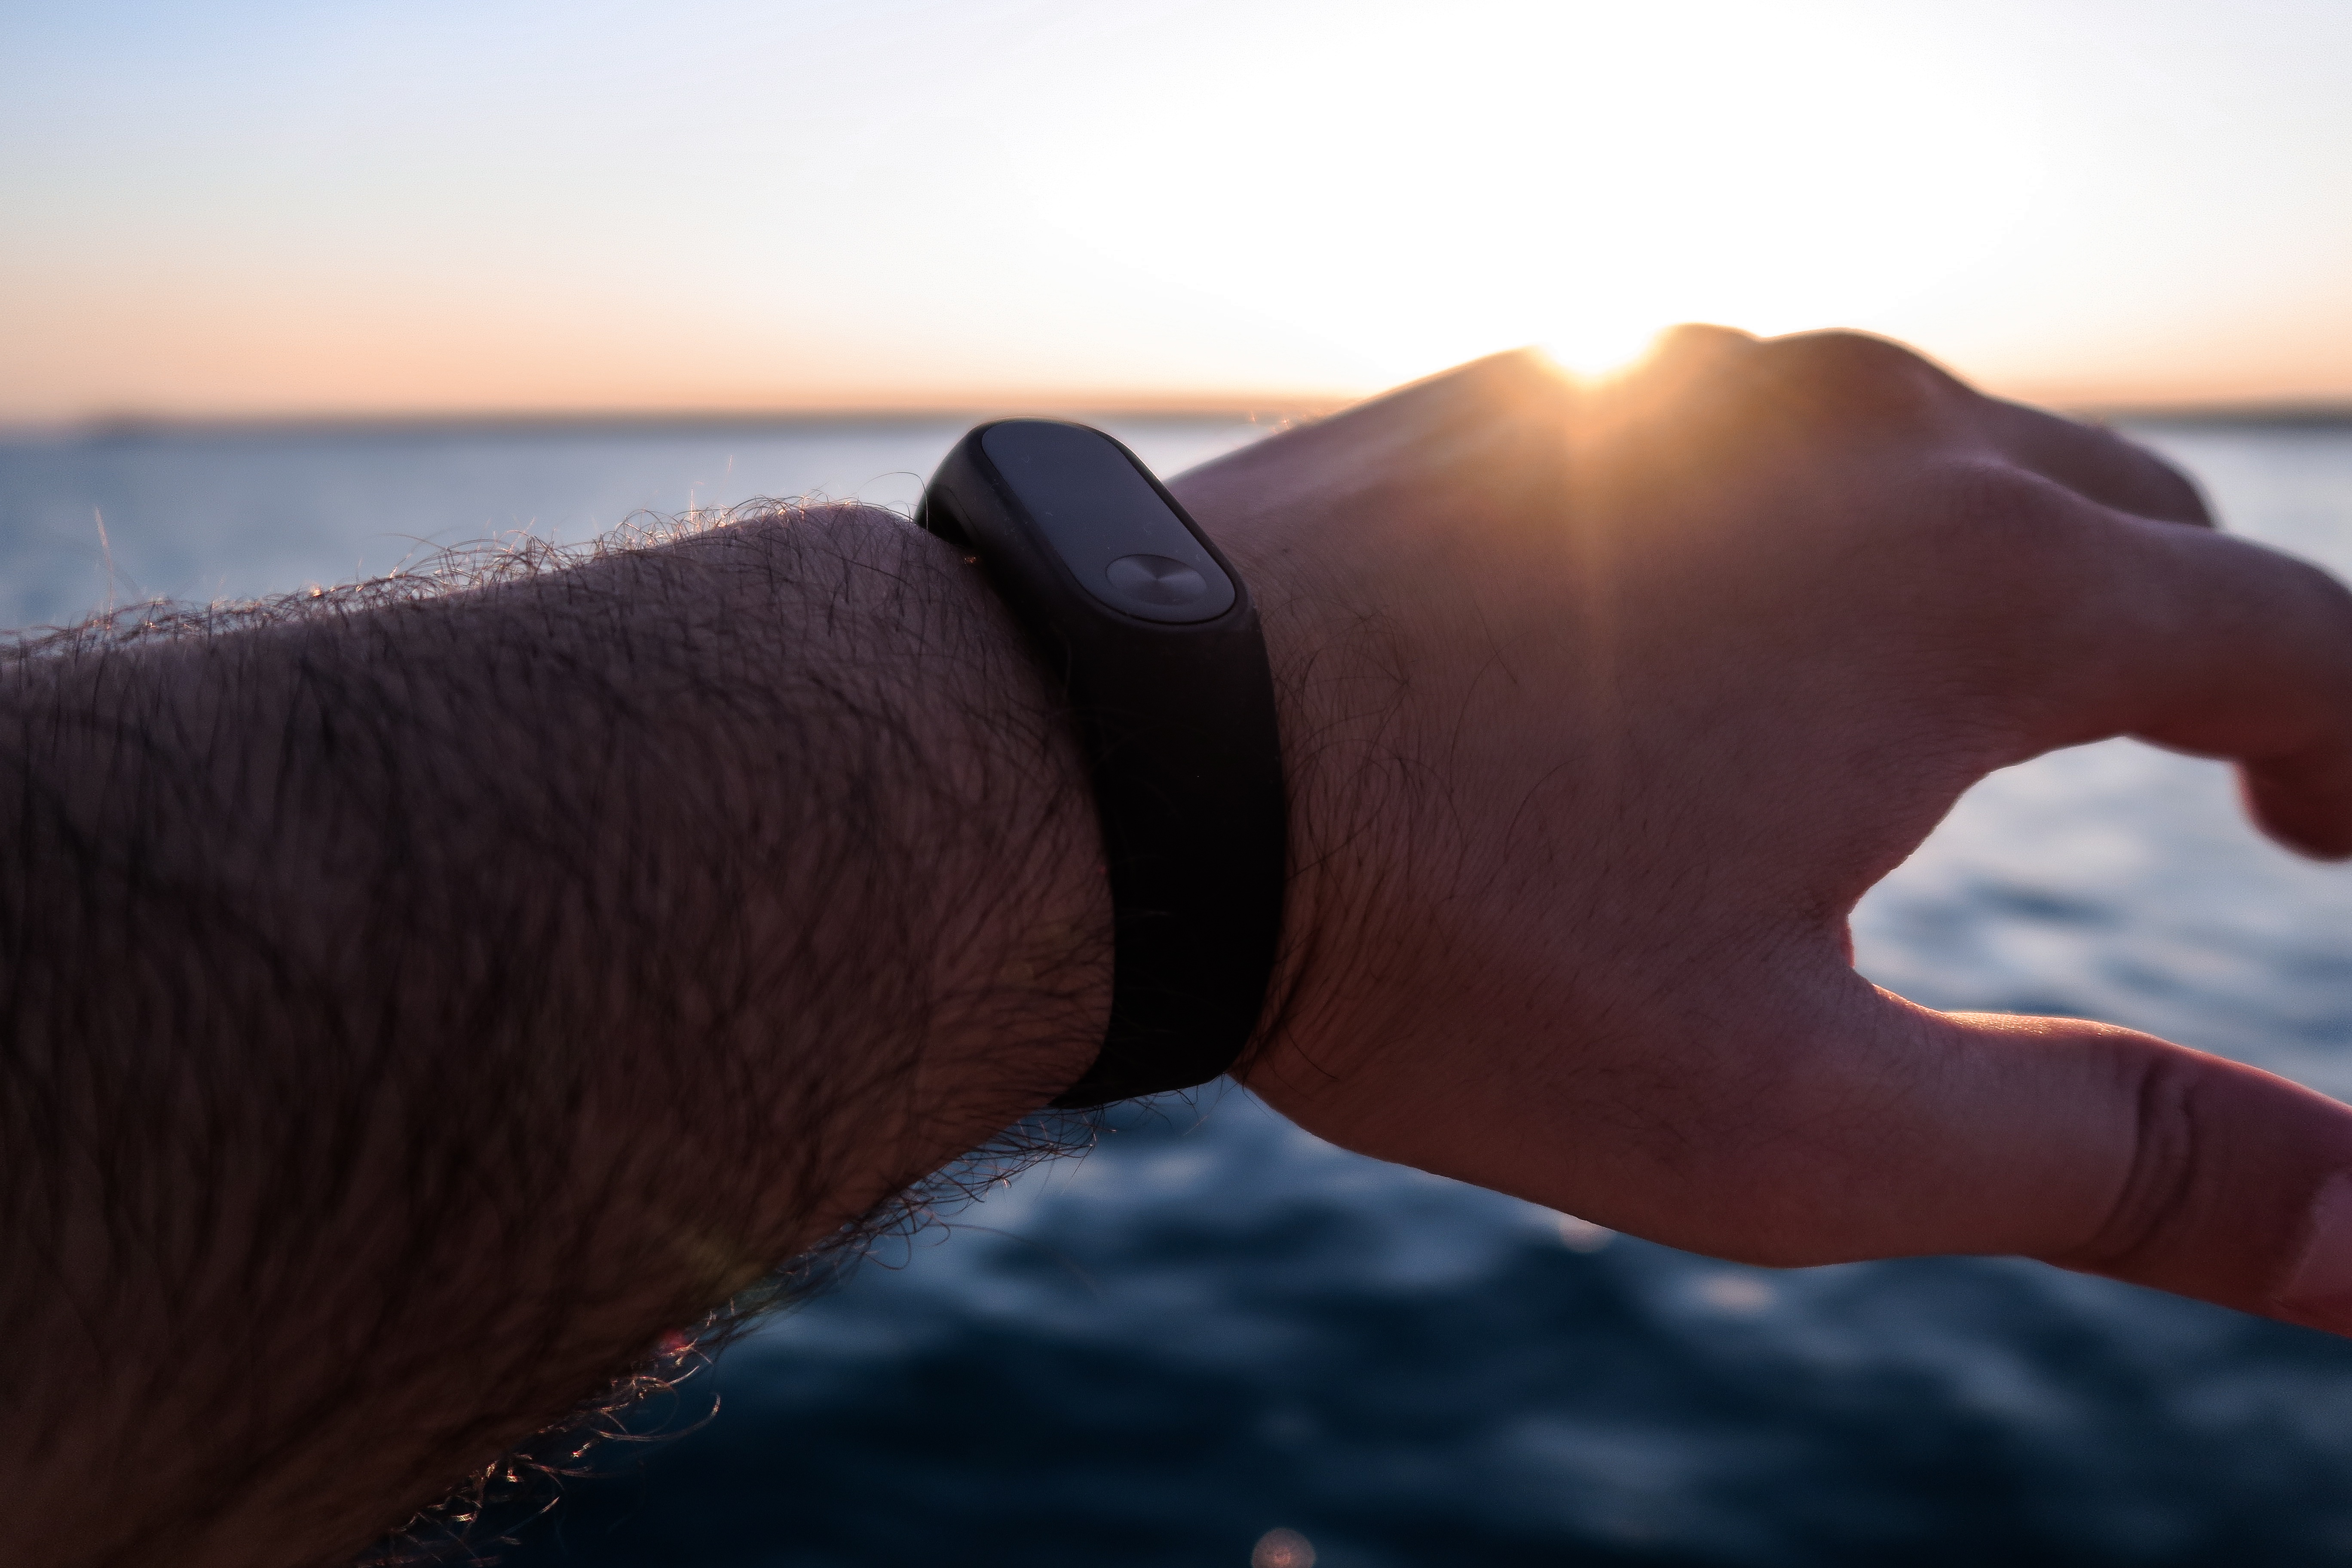
hand, sunset, finger, red, color, arm, close up, human body, organ, interaction, sense